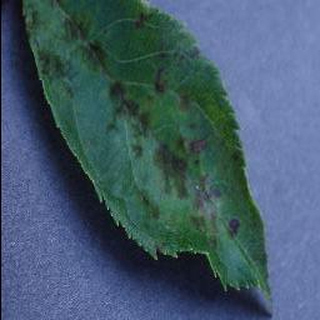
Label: apple_apple_scab